Michael Bishop (bassist)

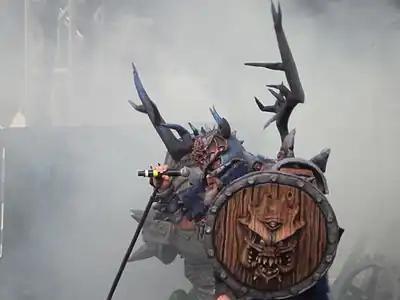
Bishop as Blothar in 2014

Michael Bryan "Mike" Bishop (born September 7, 1968) is an American bassist and vocalist and a member of the heavy metal band Gwar.